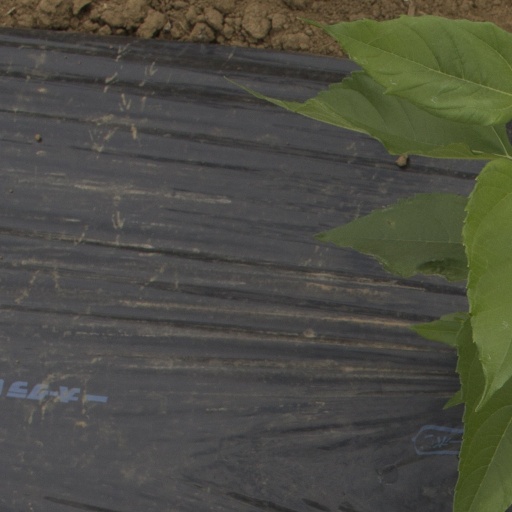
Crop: Jerusalem artichoke